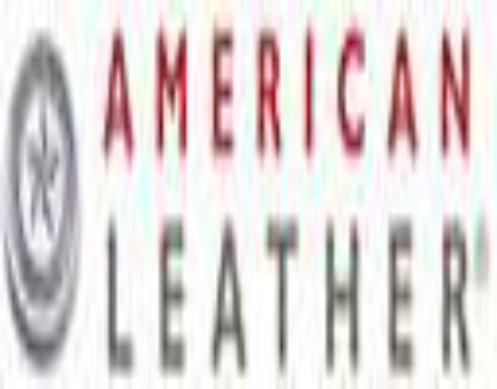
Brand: American Leather
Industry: Necessities